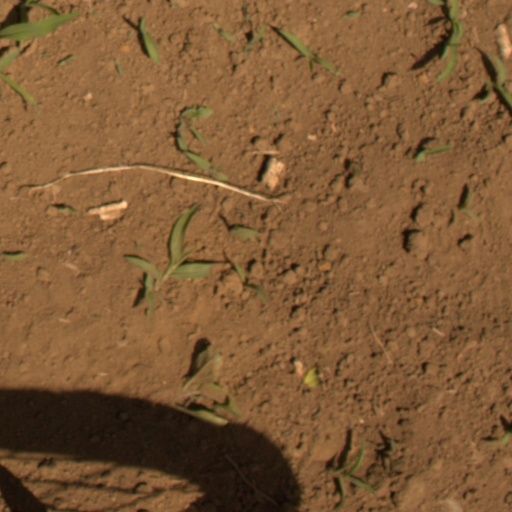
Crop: Jerusalem artichoke